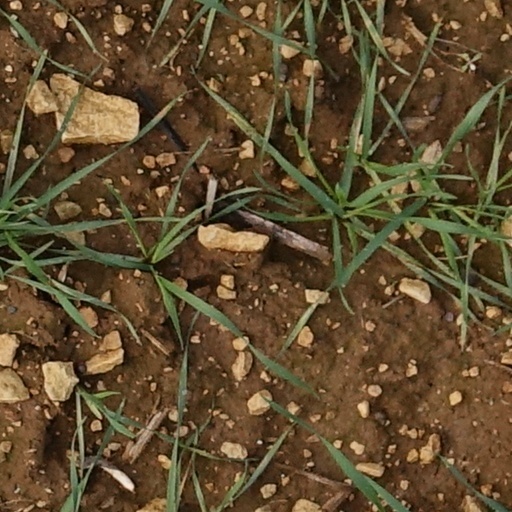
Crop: wheat